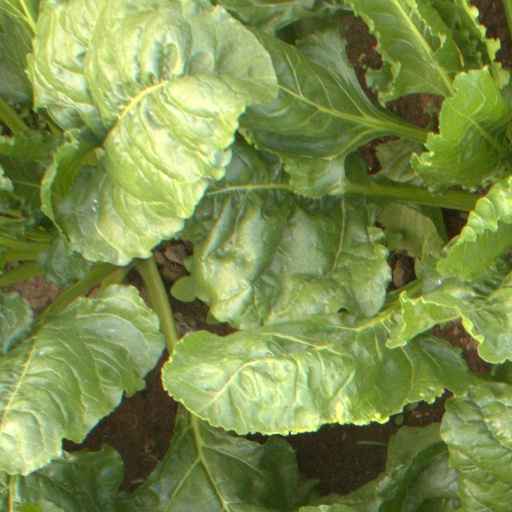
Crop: sugar beet